Podskarbi

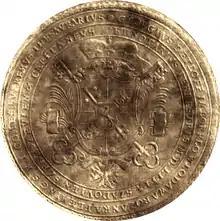
Seal of the Grand Treasurer of Lithuania Jerzy Detloff Flemming in 1757

Podskarbi in the Kingdom of Poland and later in the Polish–Lithuanian Commonwealth was minister responsible for the treasury. Since 1569 also a senatorial office. The title although meaning treasurer can be deconstructed as ""under[King]-treasury"" – treasury as an old-fashioned adjective. One other title was formed in the same way: "podkomorzy" – not meaning vice.